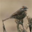
Label: bird